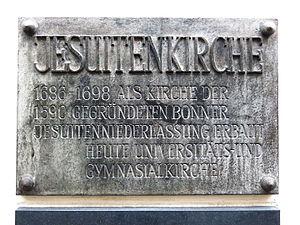
Bien que comme ailleurs dédiées à un saint, les églises de la Compagnie de Jésus dans les pays germanophones sont souvent simplement appelées église des Jésuites.